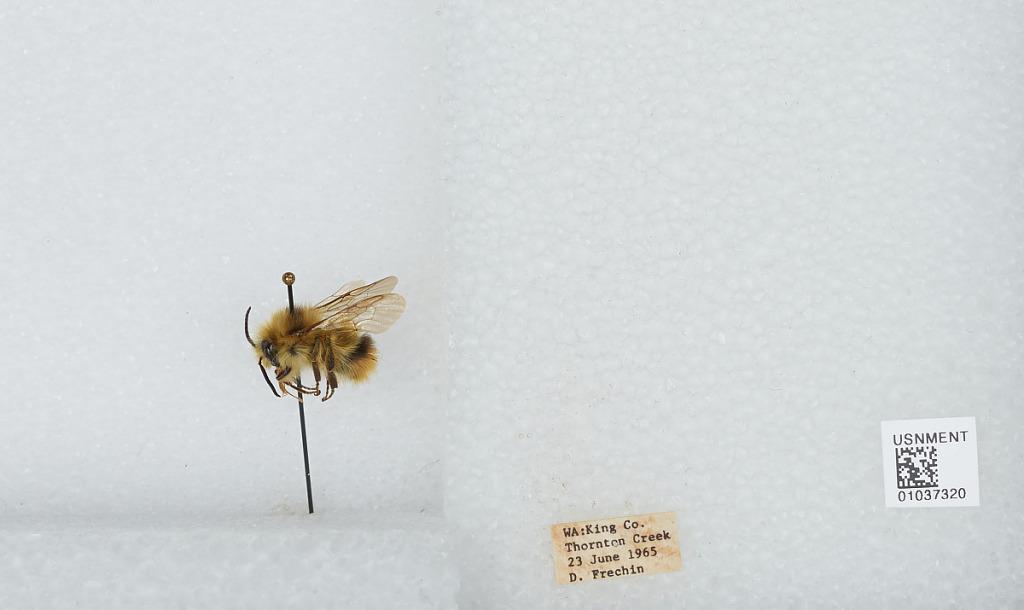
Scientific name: Bombus (Pyrobombus) mixtus Cresson
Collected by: D. Frechin
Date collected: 1965-6-23
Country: United States
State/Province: Washington
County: King
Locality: Thornton Creek
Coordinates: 47.7031, -122.309